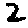
Label: 2